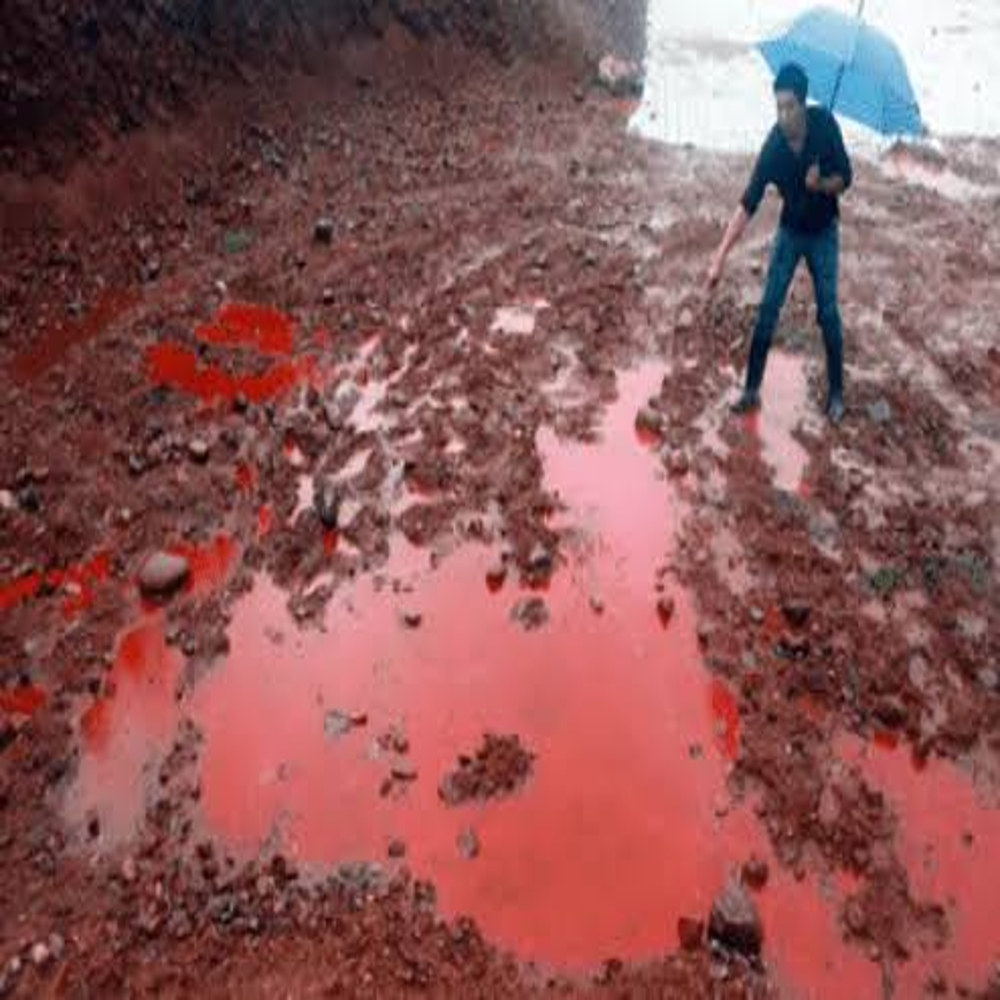
Body of water present: yes
Land polluted: yes
Water polluted: yes
Pollution percentage: 100%